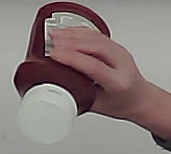
Product: heinz_ketchup